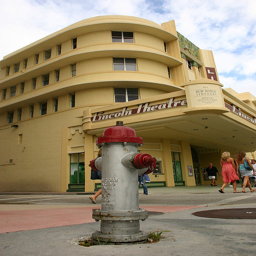
A silver and red fire hydrant sitting in front of a theater.
A fire hydrant sits in front of a large theater and pedestrians.
A fire hydrant sits on the ground in front of a theater.
A fire hydrant on the pavement outside an old picture theatre
A silver and white fire hydrant stands before a yellow building.